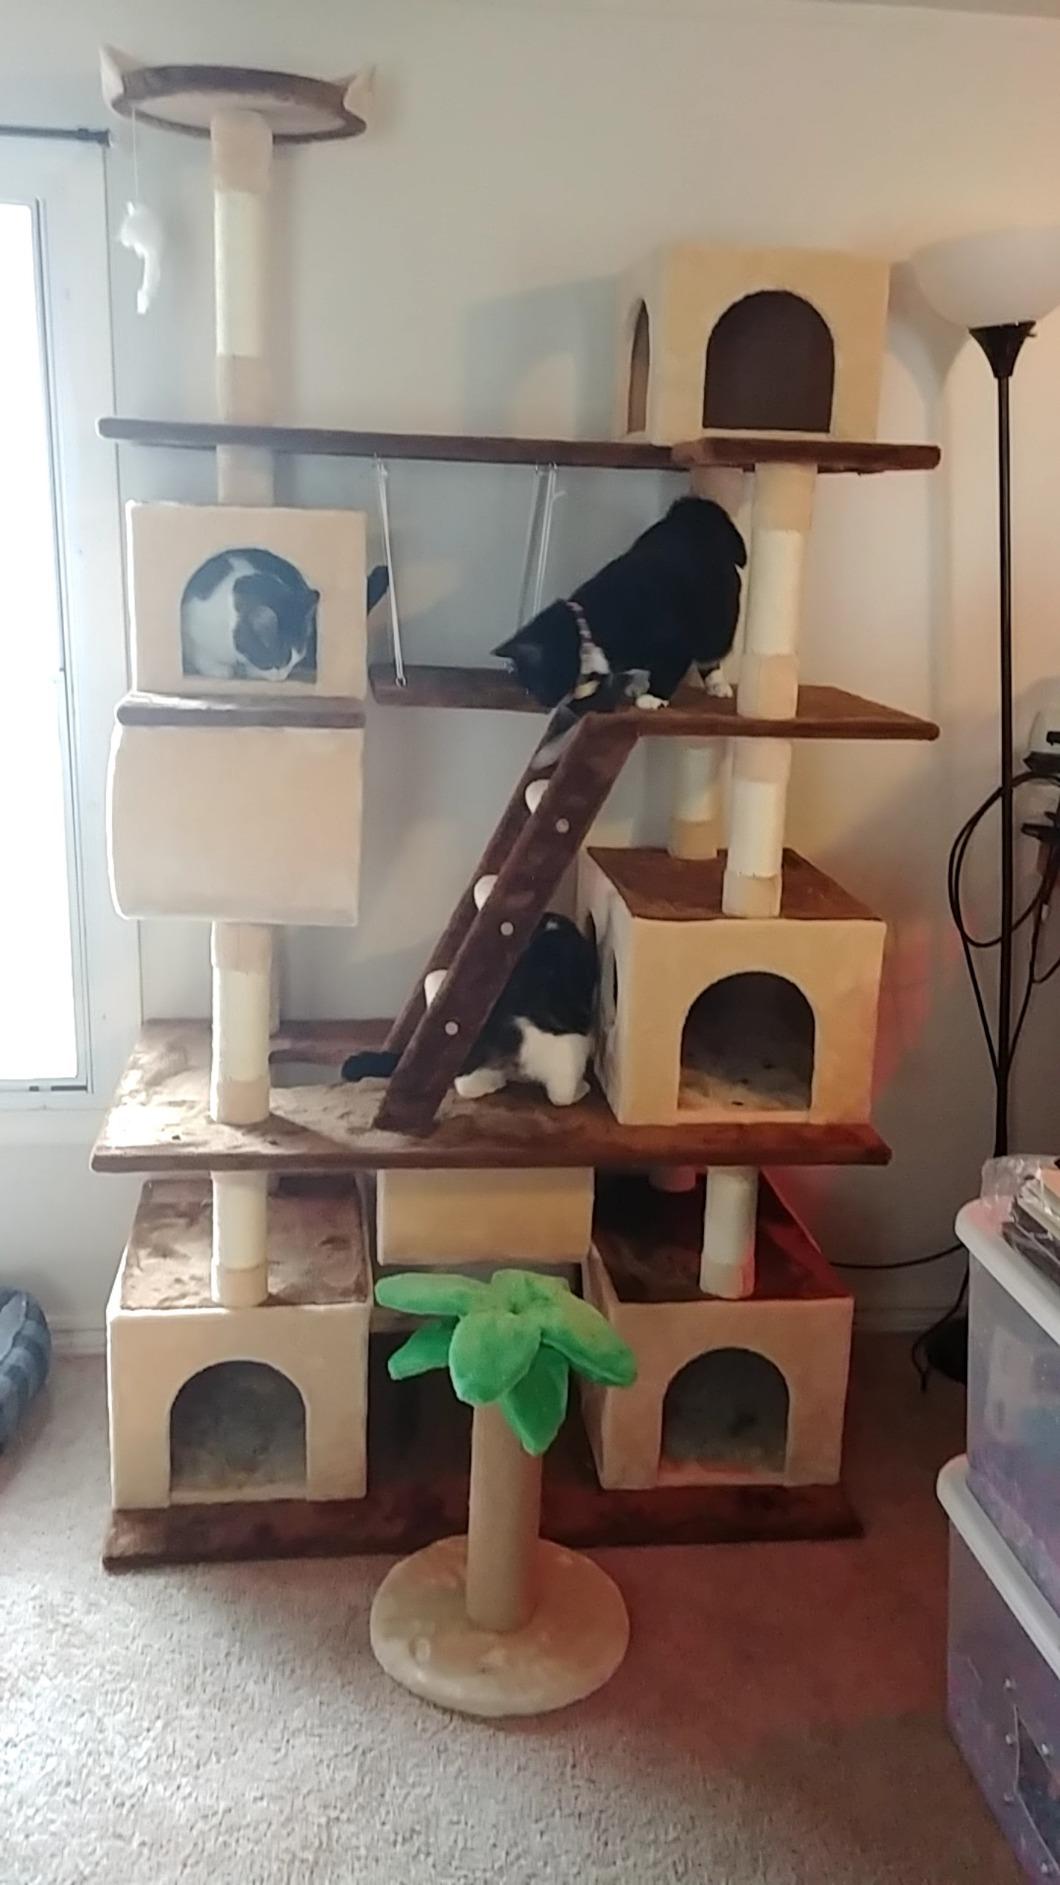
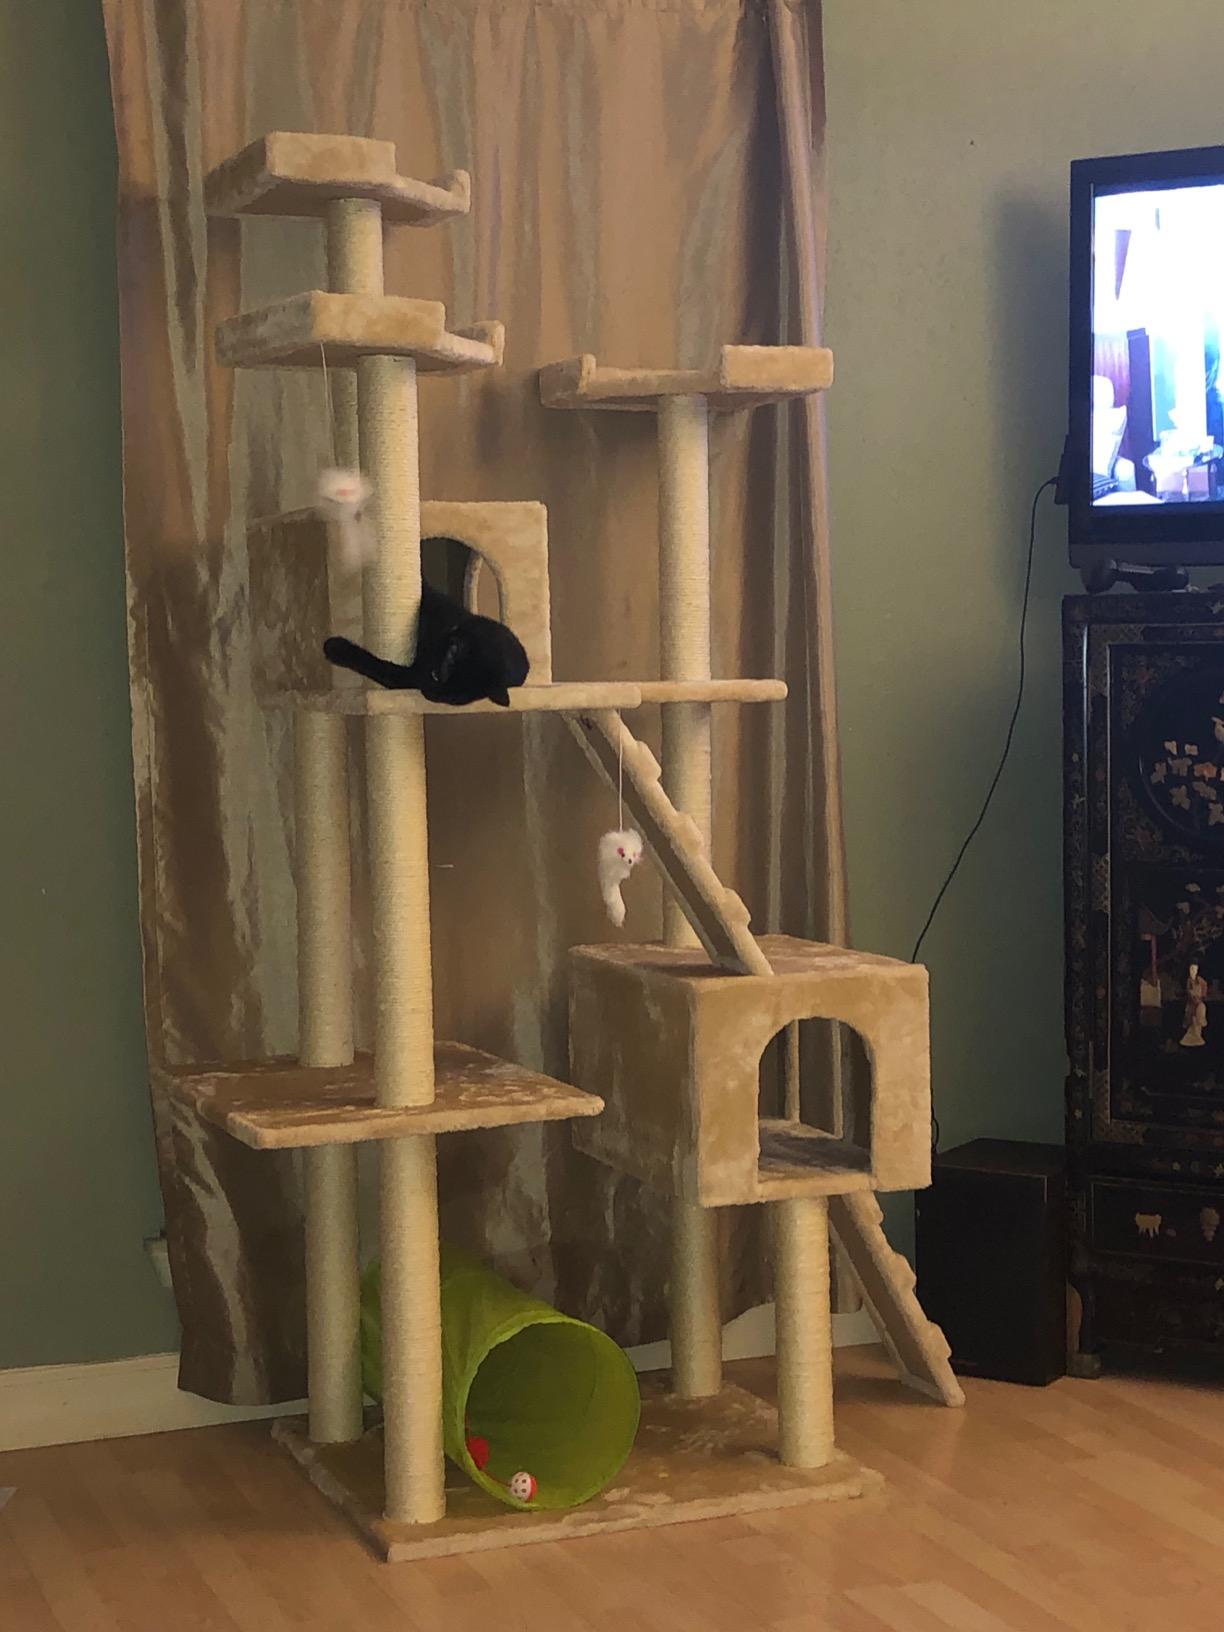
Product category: items_cat tree
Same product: no